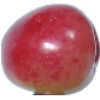
Label: Cherry Rainier 1